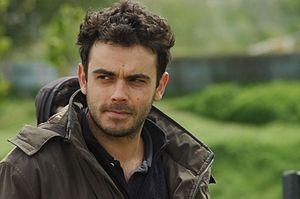
Federico Bondi, né le 19 mars 1975, est un réalisateur italien.